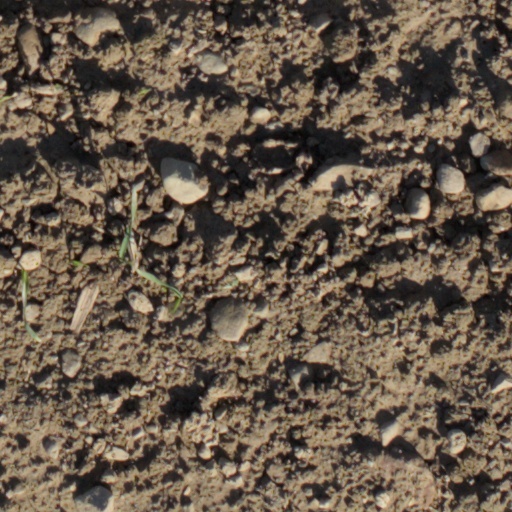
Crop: wheat